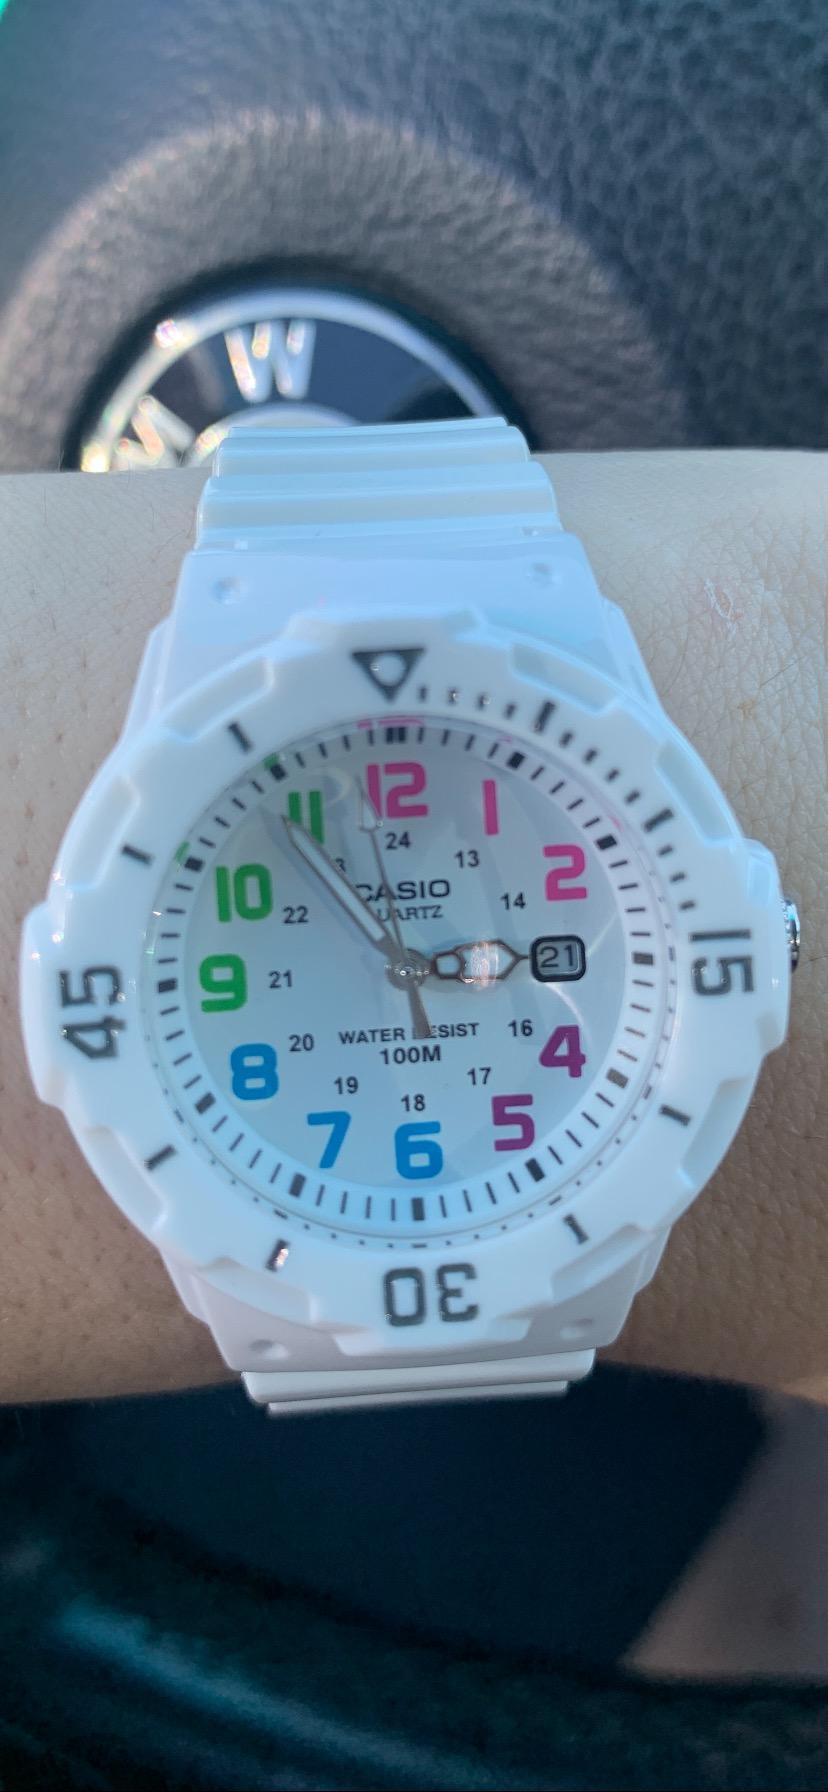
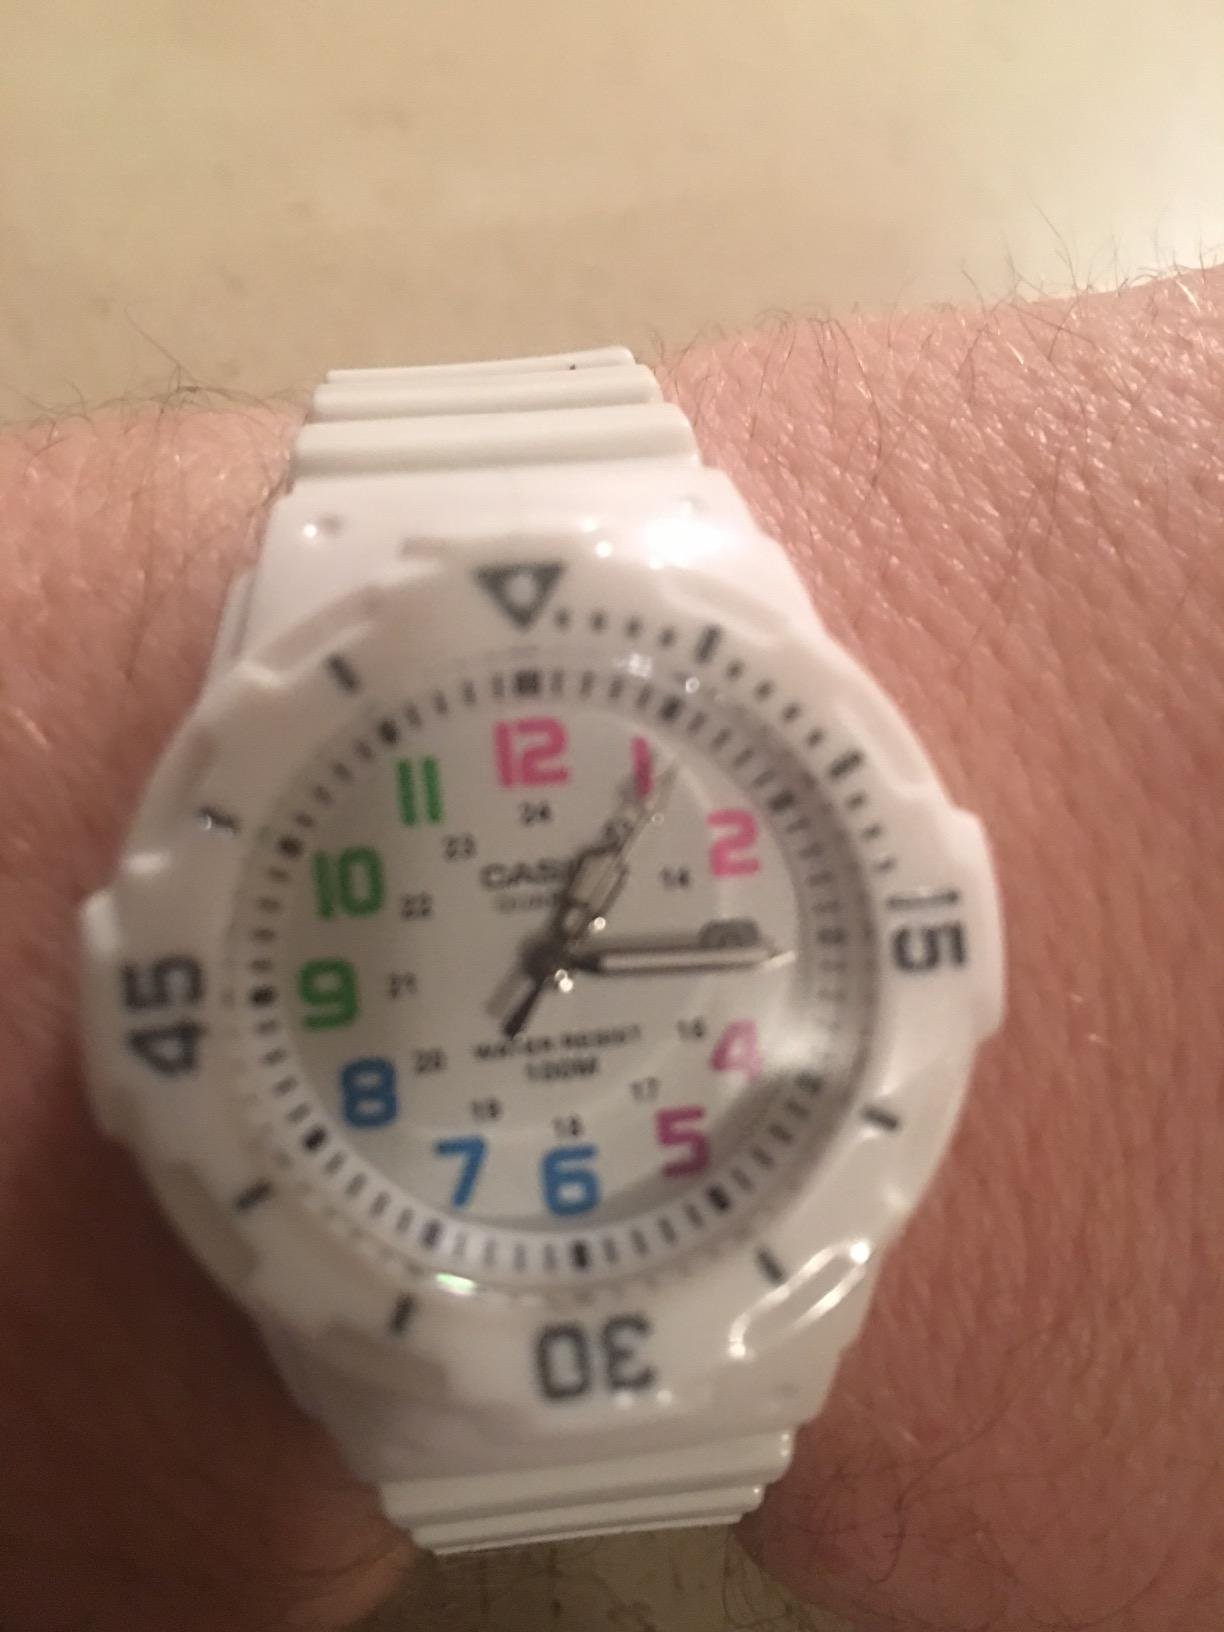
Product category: accessories_watch
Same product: yes